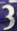
Number: 3